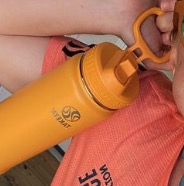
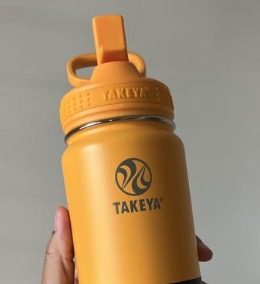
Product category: misc
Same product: yes